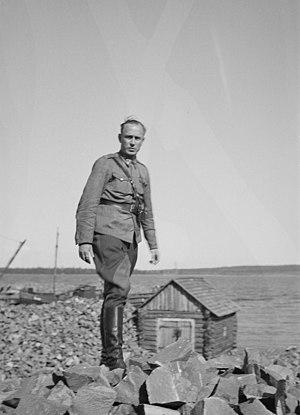
Olavi Paavolainen est un écrivain, essayiste, journaliste et poète finlandais. Au cours de ses premières années, il écrit sous le pseudonyme d'Olavi Lauri. Olavi Paavolainen est la figure centrale du groupe littéraire Tulenkantajat et l'un des leaders d'opinion littéraire les plus influents entre les deux guerres mondiales en Finlande. Il représente des visions libérales et européennes de la culture et a un œil éclectique pour les nouvelles idées.